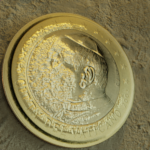
Coin value: 1euro
Country: va
Edition: 2002